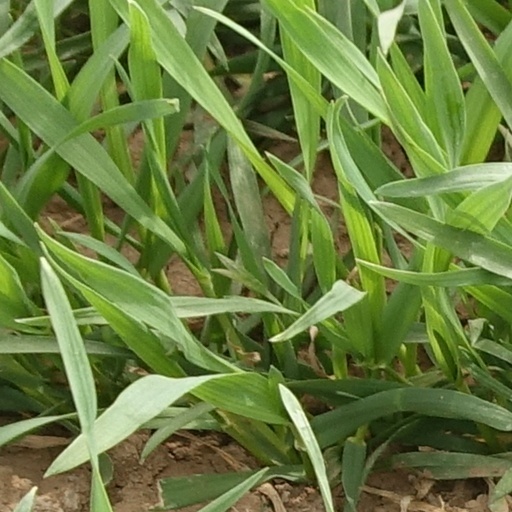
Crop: wheat